Knights of Labor

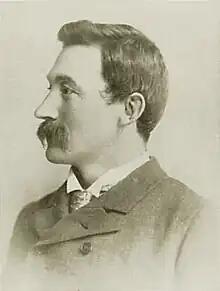
J. R. Sovereign, Grand Master Workman of the Knights of Labor from 1893

As membership expanded, the Knights began to function more as a labor union and less as a secret organization. During the 1880s, the Knights of Labor played a massive role in independent and third-party movements. Local assemblies began to emphasize cooperative enterprises and initiate strikes to win concessions from employers. The Knights of Labor brought together workers of different religions, races, and genders and helped them all create a bond and unify all for the exact cause. The new leader, Powderly, opposed strikes as a "relic of barbarism", but the size and the diversity of the Knights afforded local assemblies a great deal of autonomy.